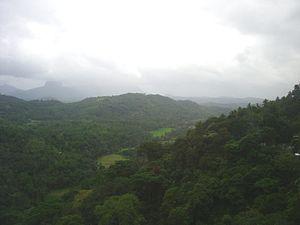
La campagne de Danture est une série d'affrontements entre les Portugais et le royaume de Kandy en 1594, lors de la guerre cinghalo-portugaise. Elle est considérée comme un tournant de la résistance indigène à l'expansion portugaise. Pour la première fois au Sri Lanka, une armée portugaise a été complètement anéantie, alors qu'elle était sur le point de conquérir la totalité de l'île. Forte de 20 000 hommes commandés par le gouverneur Pedro Lopes de Sousa, elle a envahi Kandy le 5 juillet 1594. Après trois mois, sévèrement diminuée par la guérilla et des désertions massives, ce qui restait de l'armée portugaise a été écrasé à Danture par les Kandyens du roi Vimaladharmasuriya Iᵉʳ. Cette victoire a fait du royaume de Kandy une puissance militaire majeure : il a réussi à rester indépendant jusqu'en 1815, malgré les attaques successives des colonisateurs portugais, néerlandais et britanniques.